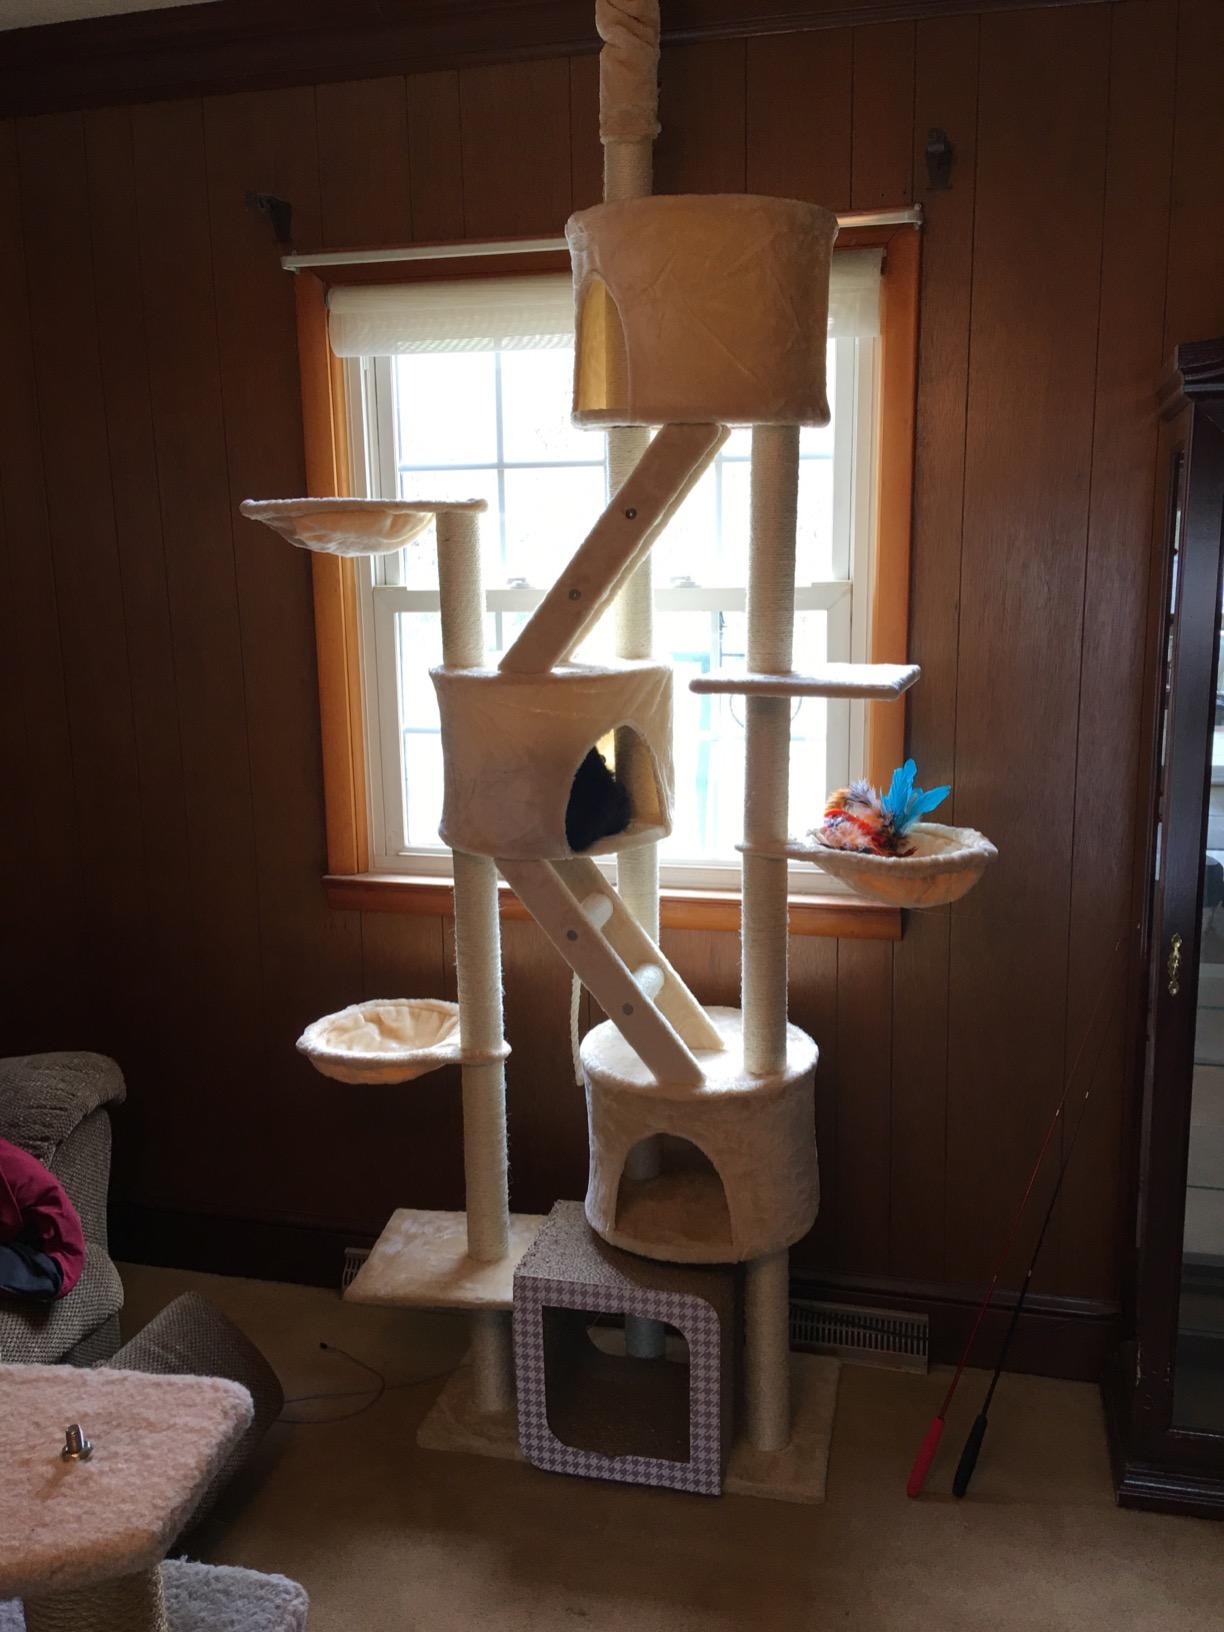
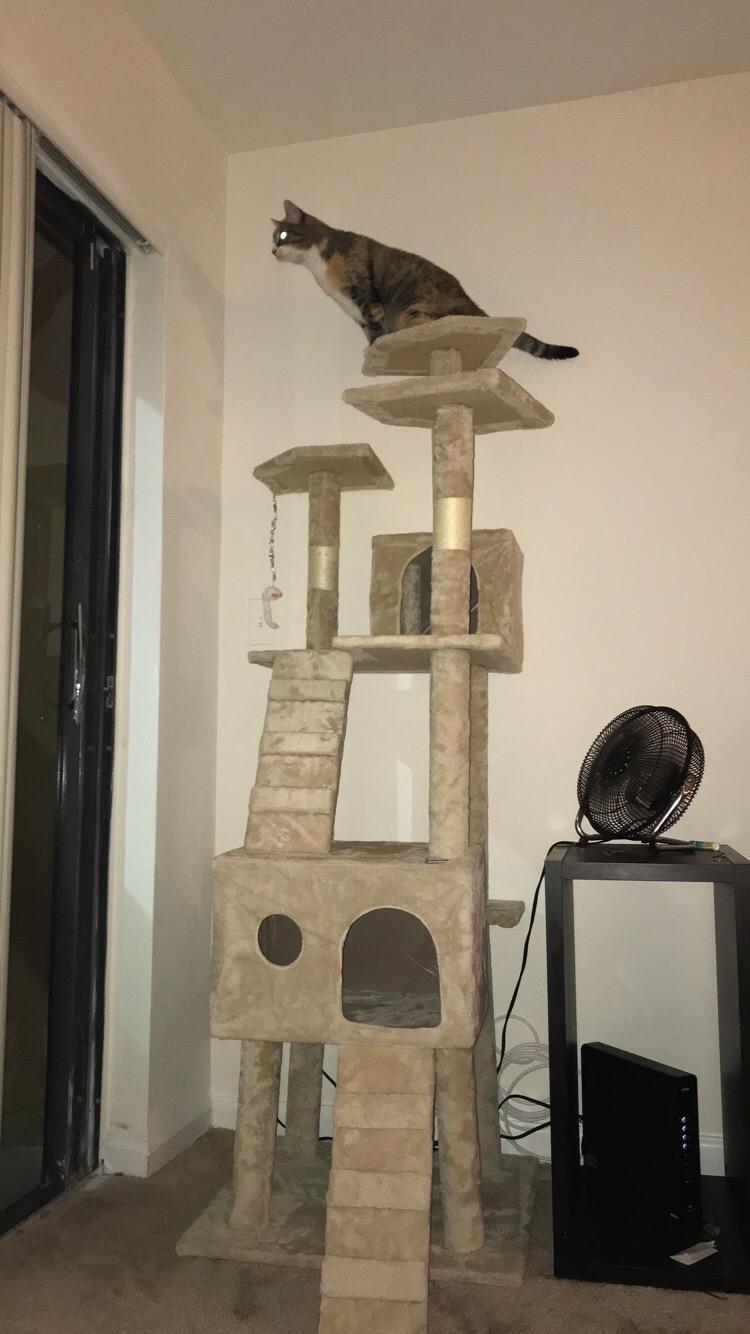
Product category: items_cat tree
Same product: no